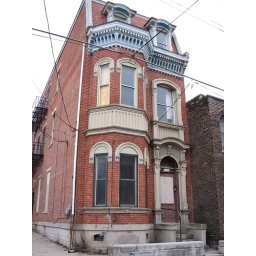
a house in the dayton street historic district